Kehrsatz railway station

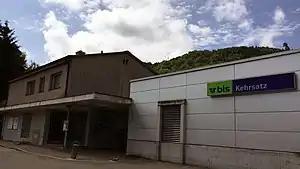
The station building in 2018

Kehrsatz railway station is a railway station in the municipality of Kehrsatz, in the Swiss canton of Bern. It is an intermediate stop on the standard gauge Gürbetal line of BLS AG.